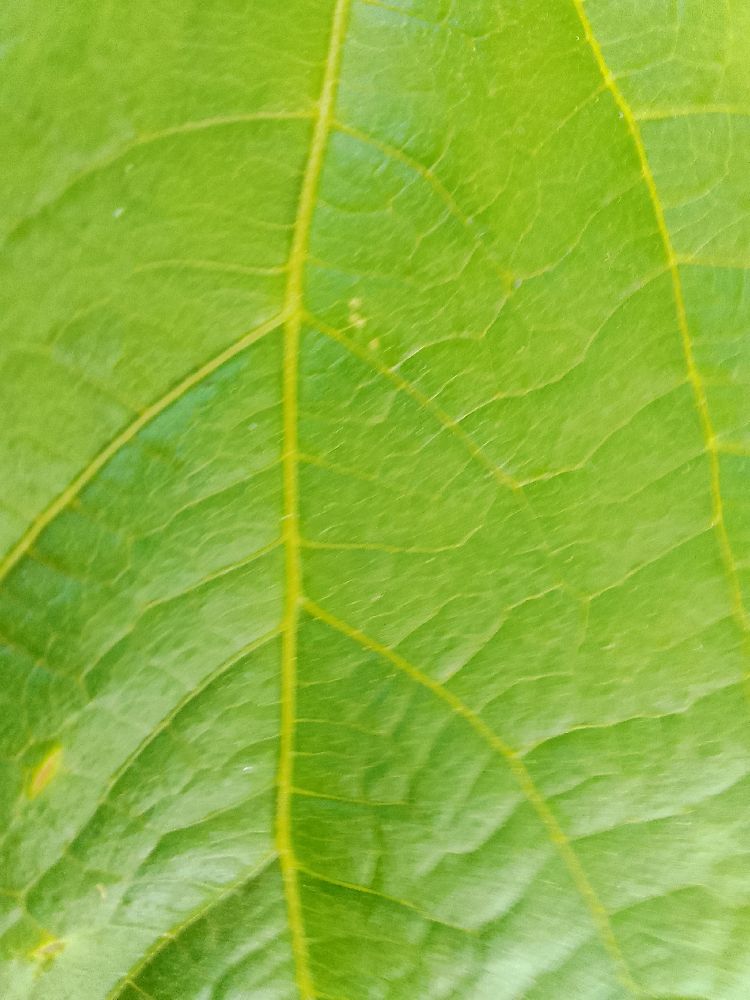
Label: healthy